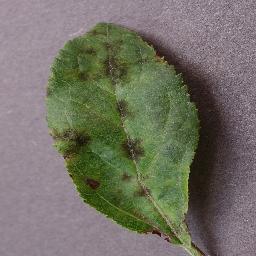
Label: Apple___Apple_scab